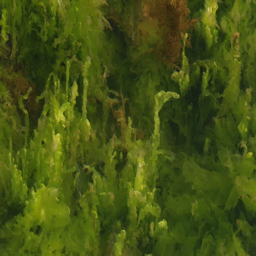
lichen and mosses in the surface of the sea , view from above